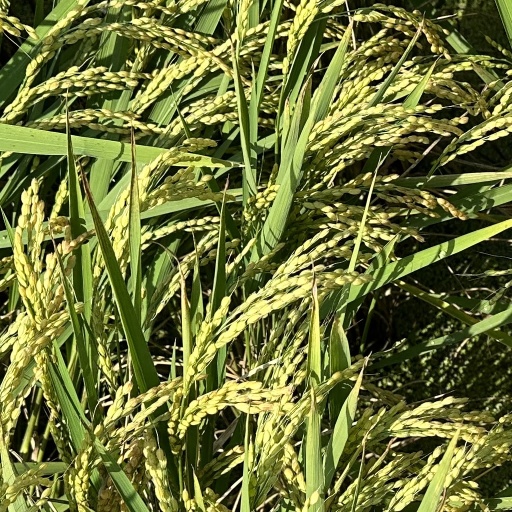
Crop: rice